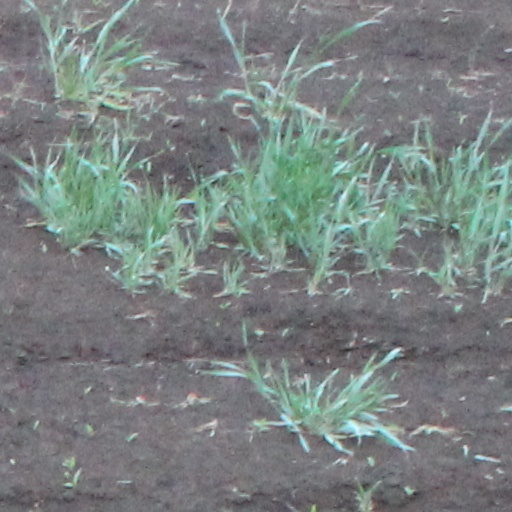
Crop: wheat